Francis Barber

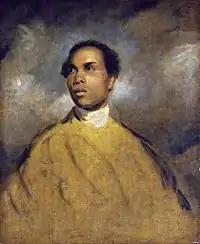
Portrait possibly of Barber, attributed either to James Northcote or Sir Joshua Reynolds (see below), 1770s

Francis Barber ( – 13 January 1801), born Quashey, was the Jamaican manservant of Samuel Johnson in London from 1752 until Johnson's death in 1784. Johnson made him his residual heir, with £70 a year to be given him by trustees, expressing the wish that he move from London to Lichfield, Staffordshire, Johnson's native city. After Johnson's death, Barber did this, opening a draper's shop and marrying a local woman. Barber was also bequeathed Johnson's books and papers, and a gold watch. In later years he had acted as Johnson's assistant in revising his famous "Dictionary of the English Language" and other works. Barber was also an important source for James Boswell concerning Johnson's life in the years before Boswell himself knew Johnson.